List of Kent County Cricket Club grounds

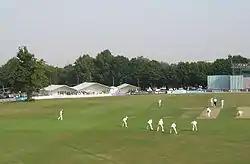
The St Lawrence Ground in Canterbury was unusual in having a tree of over 100 feet in height (visible on the left of the picture) within the boundary of the playing area. The tree blew down in a storm in 2005, and a much smaller replacement was planted at the same spot later that year.

This is a list of grounds that Kent County Cricket Club have used since the formation of the first county club in August 1842. The club has used 29 grounds for first-class, List A and Twenty20 home matches. Prior to the formation of the first county club an informal county team had appeared in first-class matches from 1773 and cricket had been played in the county from at least the 17th century.